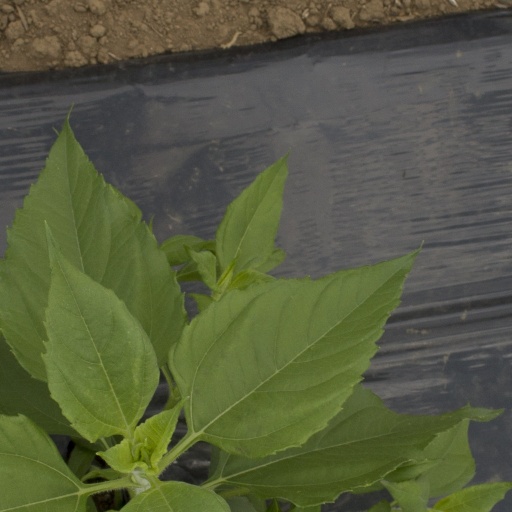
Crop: Jerusalem artichoke